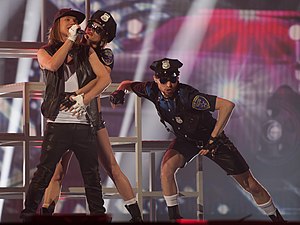
Eduard Romanjuta
Eduard Eduardovitj Romanjuta er en ukrainsk sanger, der repræsenterede Moldova i Eurovision Song Contest 2015 med sangen "I Want Your Love".